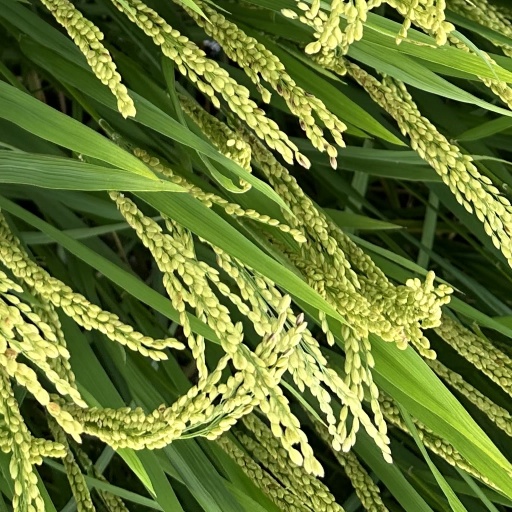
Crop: rice